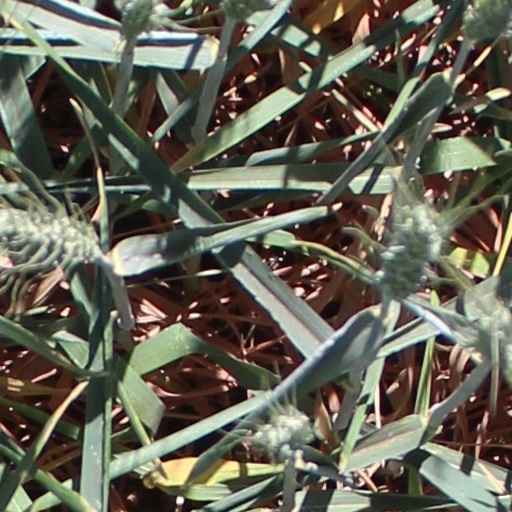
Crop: wheat